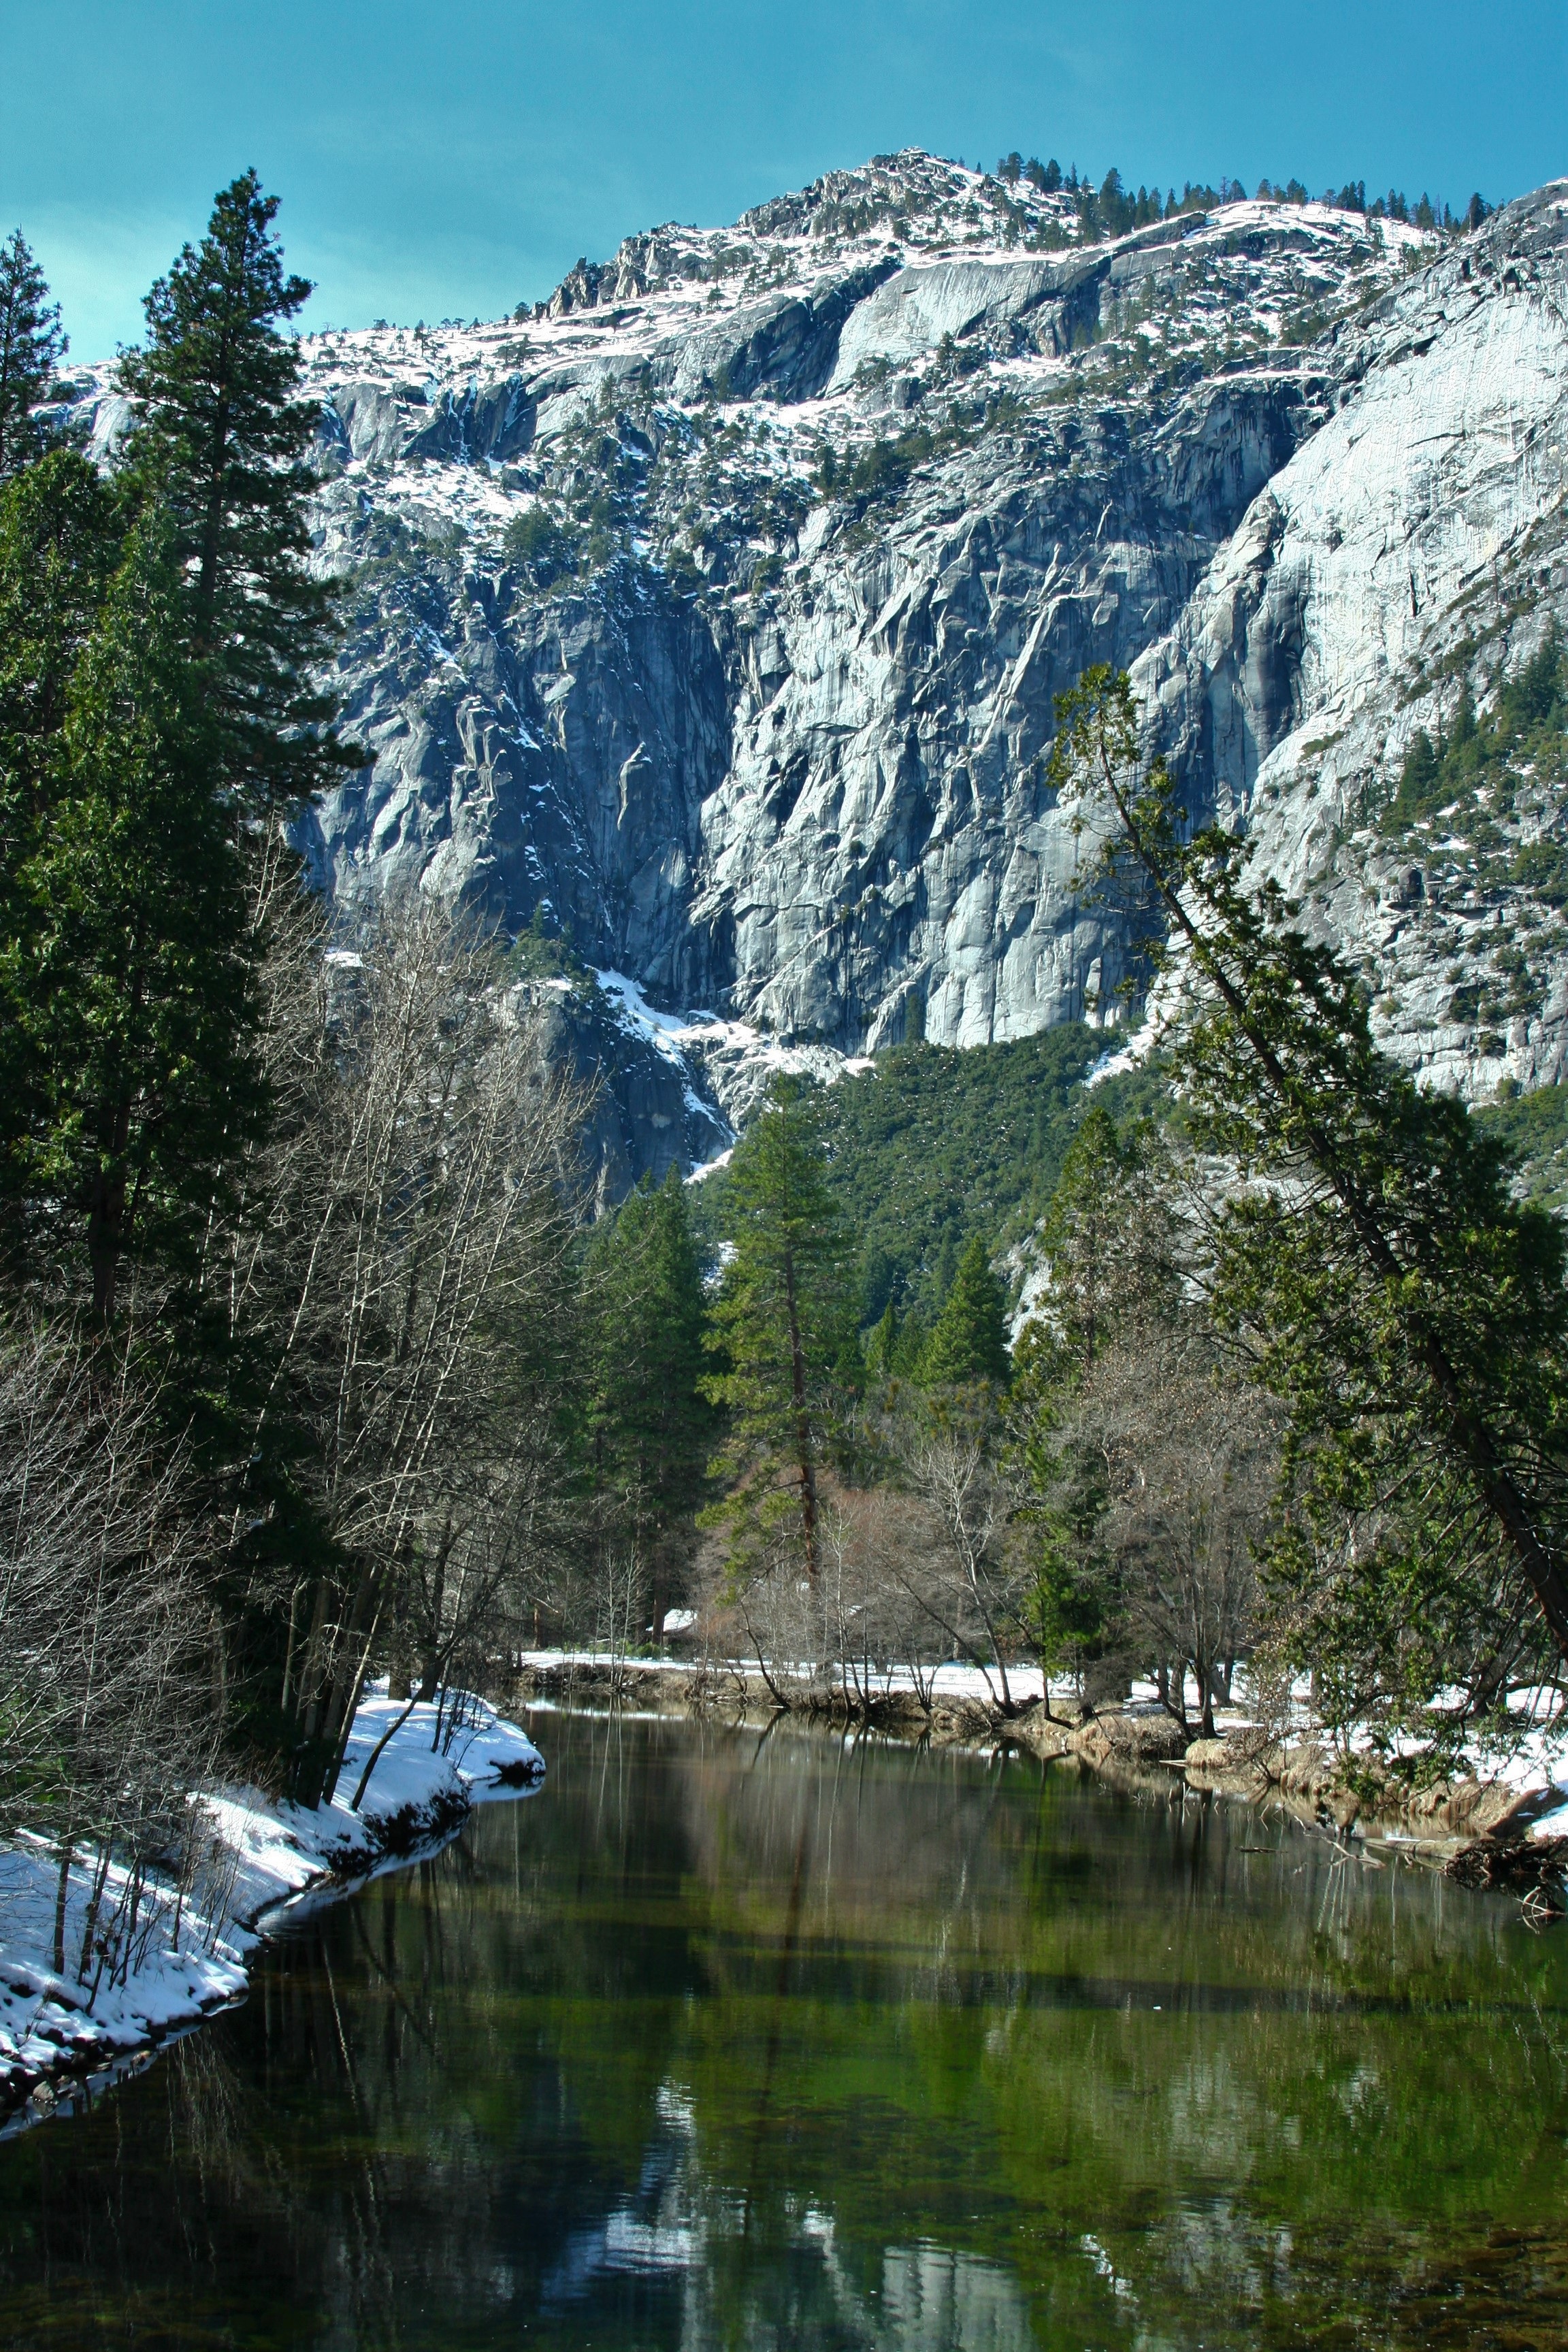
landscape, tree, water, nature, wilderness, walking, mountain, snow, sky, lake, mountain range, yosemite, brook, spring, green, reflection, united states of america, fjord, national park, california, blue sky, alps, mirror, snowmelt, arboretum, sky blue, water surface, landform, tarn, surface of the river, geographical feature, mountainous landforms